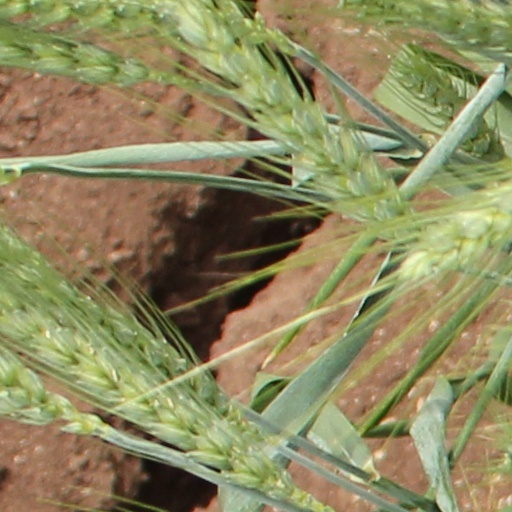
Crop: wheat